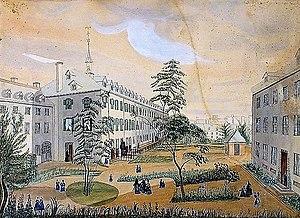
Maison mère de la congrégation Notre-Dame
La congrégation de Notre-Dame de Montréal est une congrégation religieuse féminine de droit pontifical fondée à Montréal au XVIIᵉ siècle par sainte Marguerite Bourgeoys, pionnière de la Nouvelle-France. C'est la première communauté religieuse féminine non cloîtrée en Amérique du Nord. Elle forme aujourd'hui une communauté internationale et multiculturelle présente dans huit pays sur quatre continents.